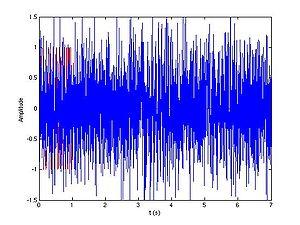
La compression d'impulsion est une technique de traitement du signal utilisée principalement dans le domaine du radar, du sonar et en échographie afin d'augmenter la résolution en distance de la mesure ainsi que le rapport signal sur bruit, par modulation du signal émis.